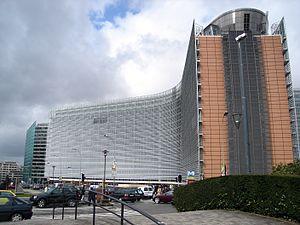
Le bâtiment de Berlaymont, le siège du Commission européen. Vue de Rond-point Robert Schuman.